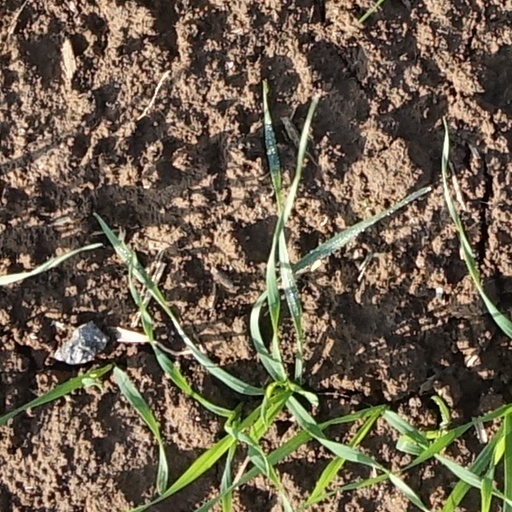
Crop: wheat